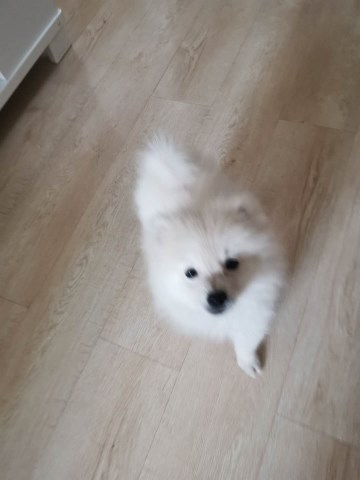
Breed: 1936-n000005-Pomeranian